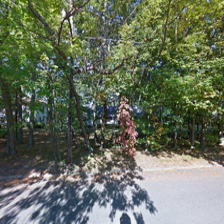
Label: streetView